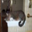
Label: cat